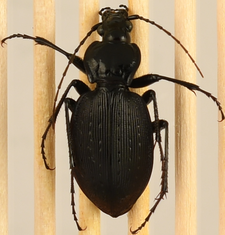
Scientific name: Carabus goryi
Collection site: Great Smoky Mountains National Park NEON (GRSM), plot GRSM_008